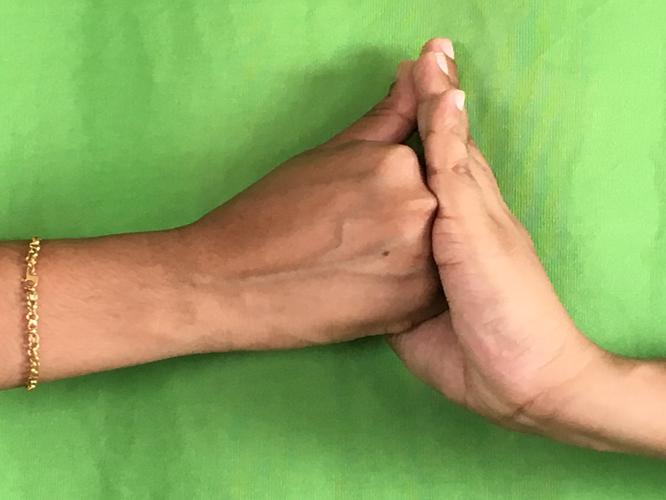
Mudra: Shanka
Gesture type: double_hand